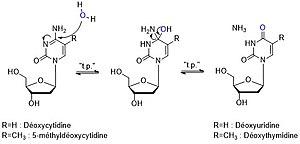
La désamination hydrolytique de la cytosine ou de la 5-méthylcytosine produit respectivement l'uracile ou la thymine
L'acide désoxyribonucléique ou ADN est une macromolécule biologique présente dans toutes les cellules ainsi que chez de nombreux virus. L'ADN contient toute l'information génétique, appelée génome, permettant le développement, le fonctionnement et la reproduction des êtres vivants. C'est un acide nucléique, au même titre que l'acide ribonucléique. Les acides nucléiques sont, avec les peptides et les glucides, l'une des trois grandes familles de biopolymères essentiels à toutes les formes de vie connues.
La désamination est une réaction chimique au cours de laquelle une molécule perd un groupement amine. Les enzymes catalysant cette réaction sont appelées désaminases.